Answer in natural language. Is black colour l shaped countertop to the right of black upright refrigerator? Choose between the following options: no or yes
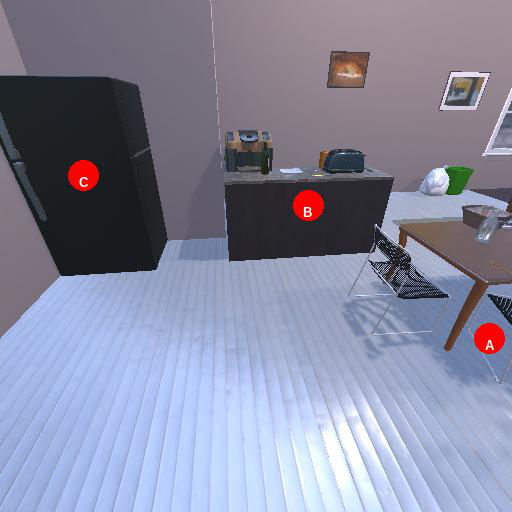
<answer>yes</answer>